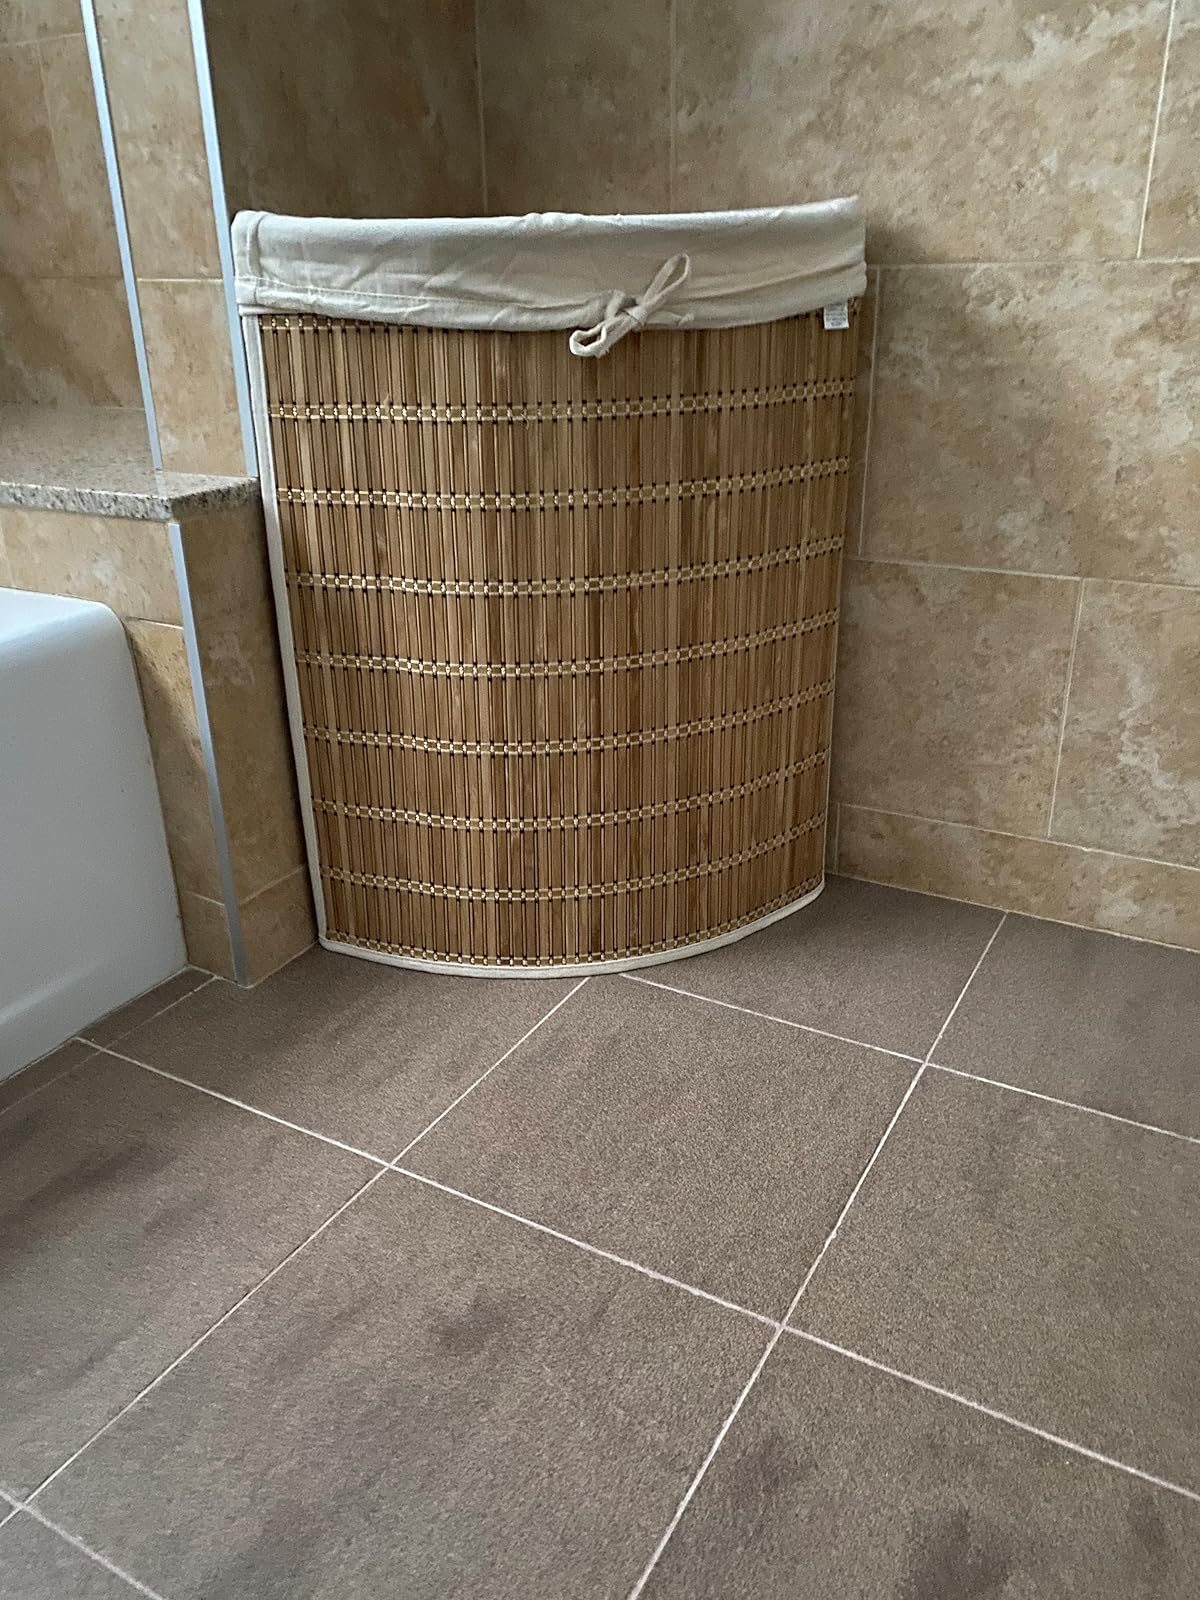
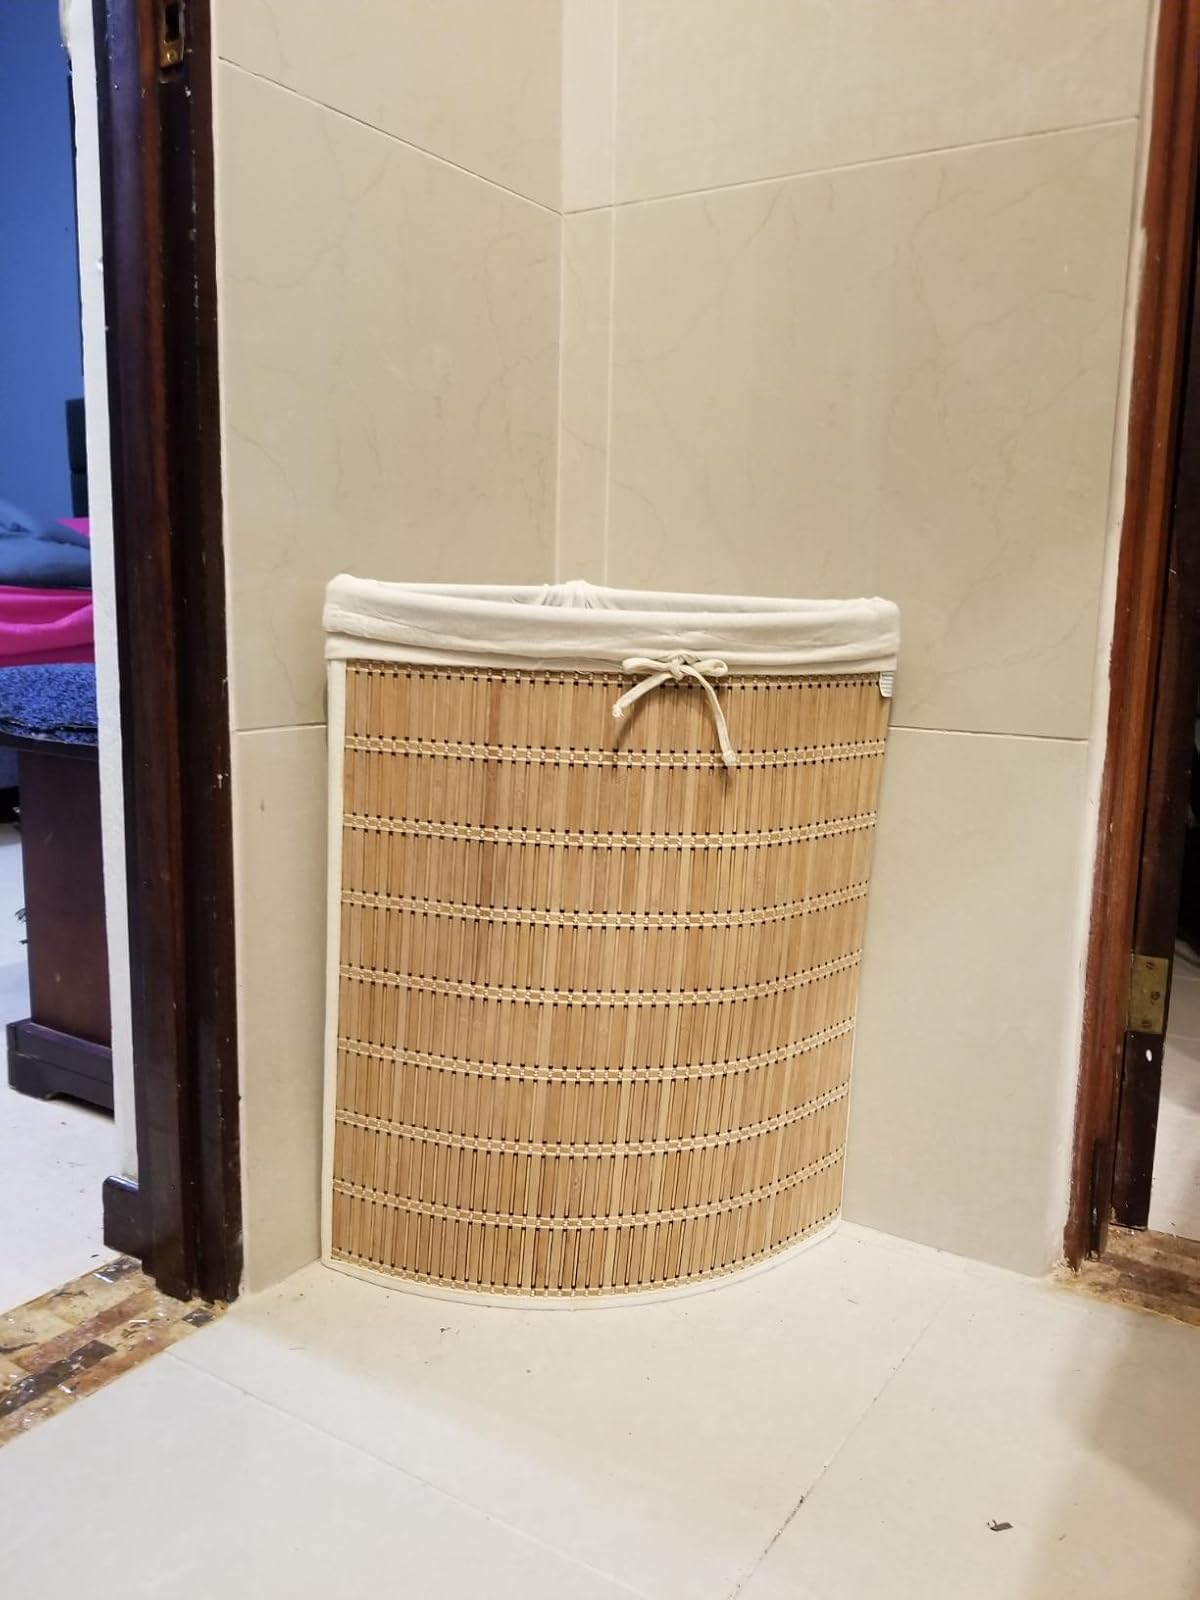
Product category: items_hamper
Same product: yes